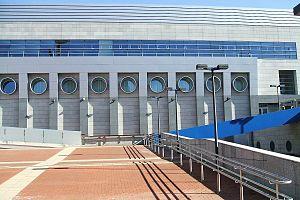
Le musée Artium, ou musée central basque d'art contemporain, est une institution semi-publique inaugurée en 2002 ayant son siège à Vitoria-Gasteiz en Pays basque dans la province d'Alava. Il dispose d'une importante collection d'art moderne et contemporain, principalement espagnol. Bien que sa trajectoire comme musée est encore courte, ses collections sont d'une richesse inhabituelle grâce à un travail de sélection qui remonte aux années 1970.